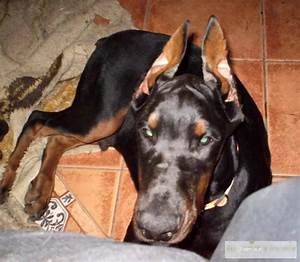
Label: dog